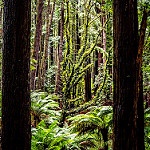
Scene: Outdoor